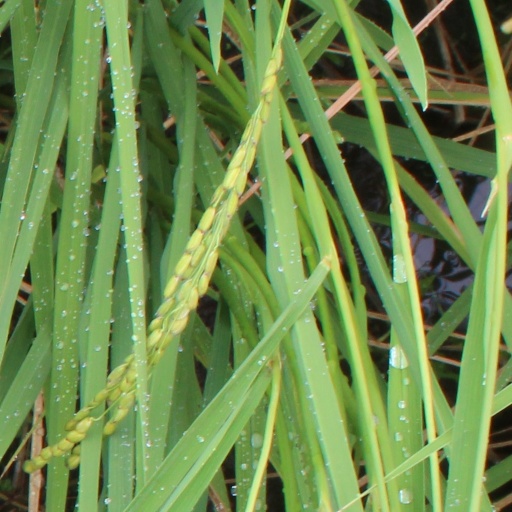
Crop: rice